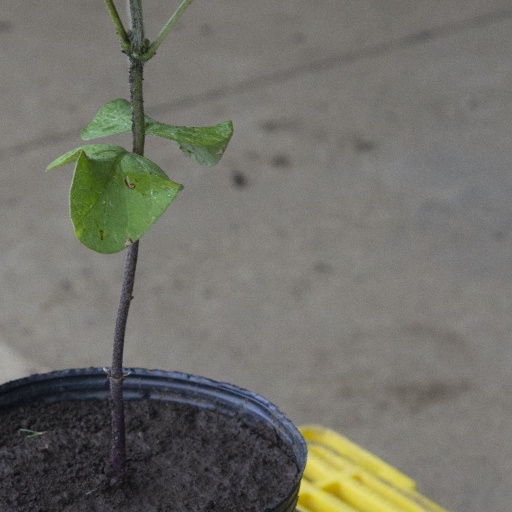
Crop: soybean